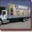
Label: truck